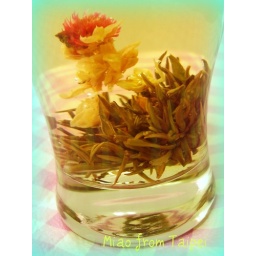
a red flower in a glass of water..